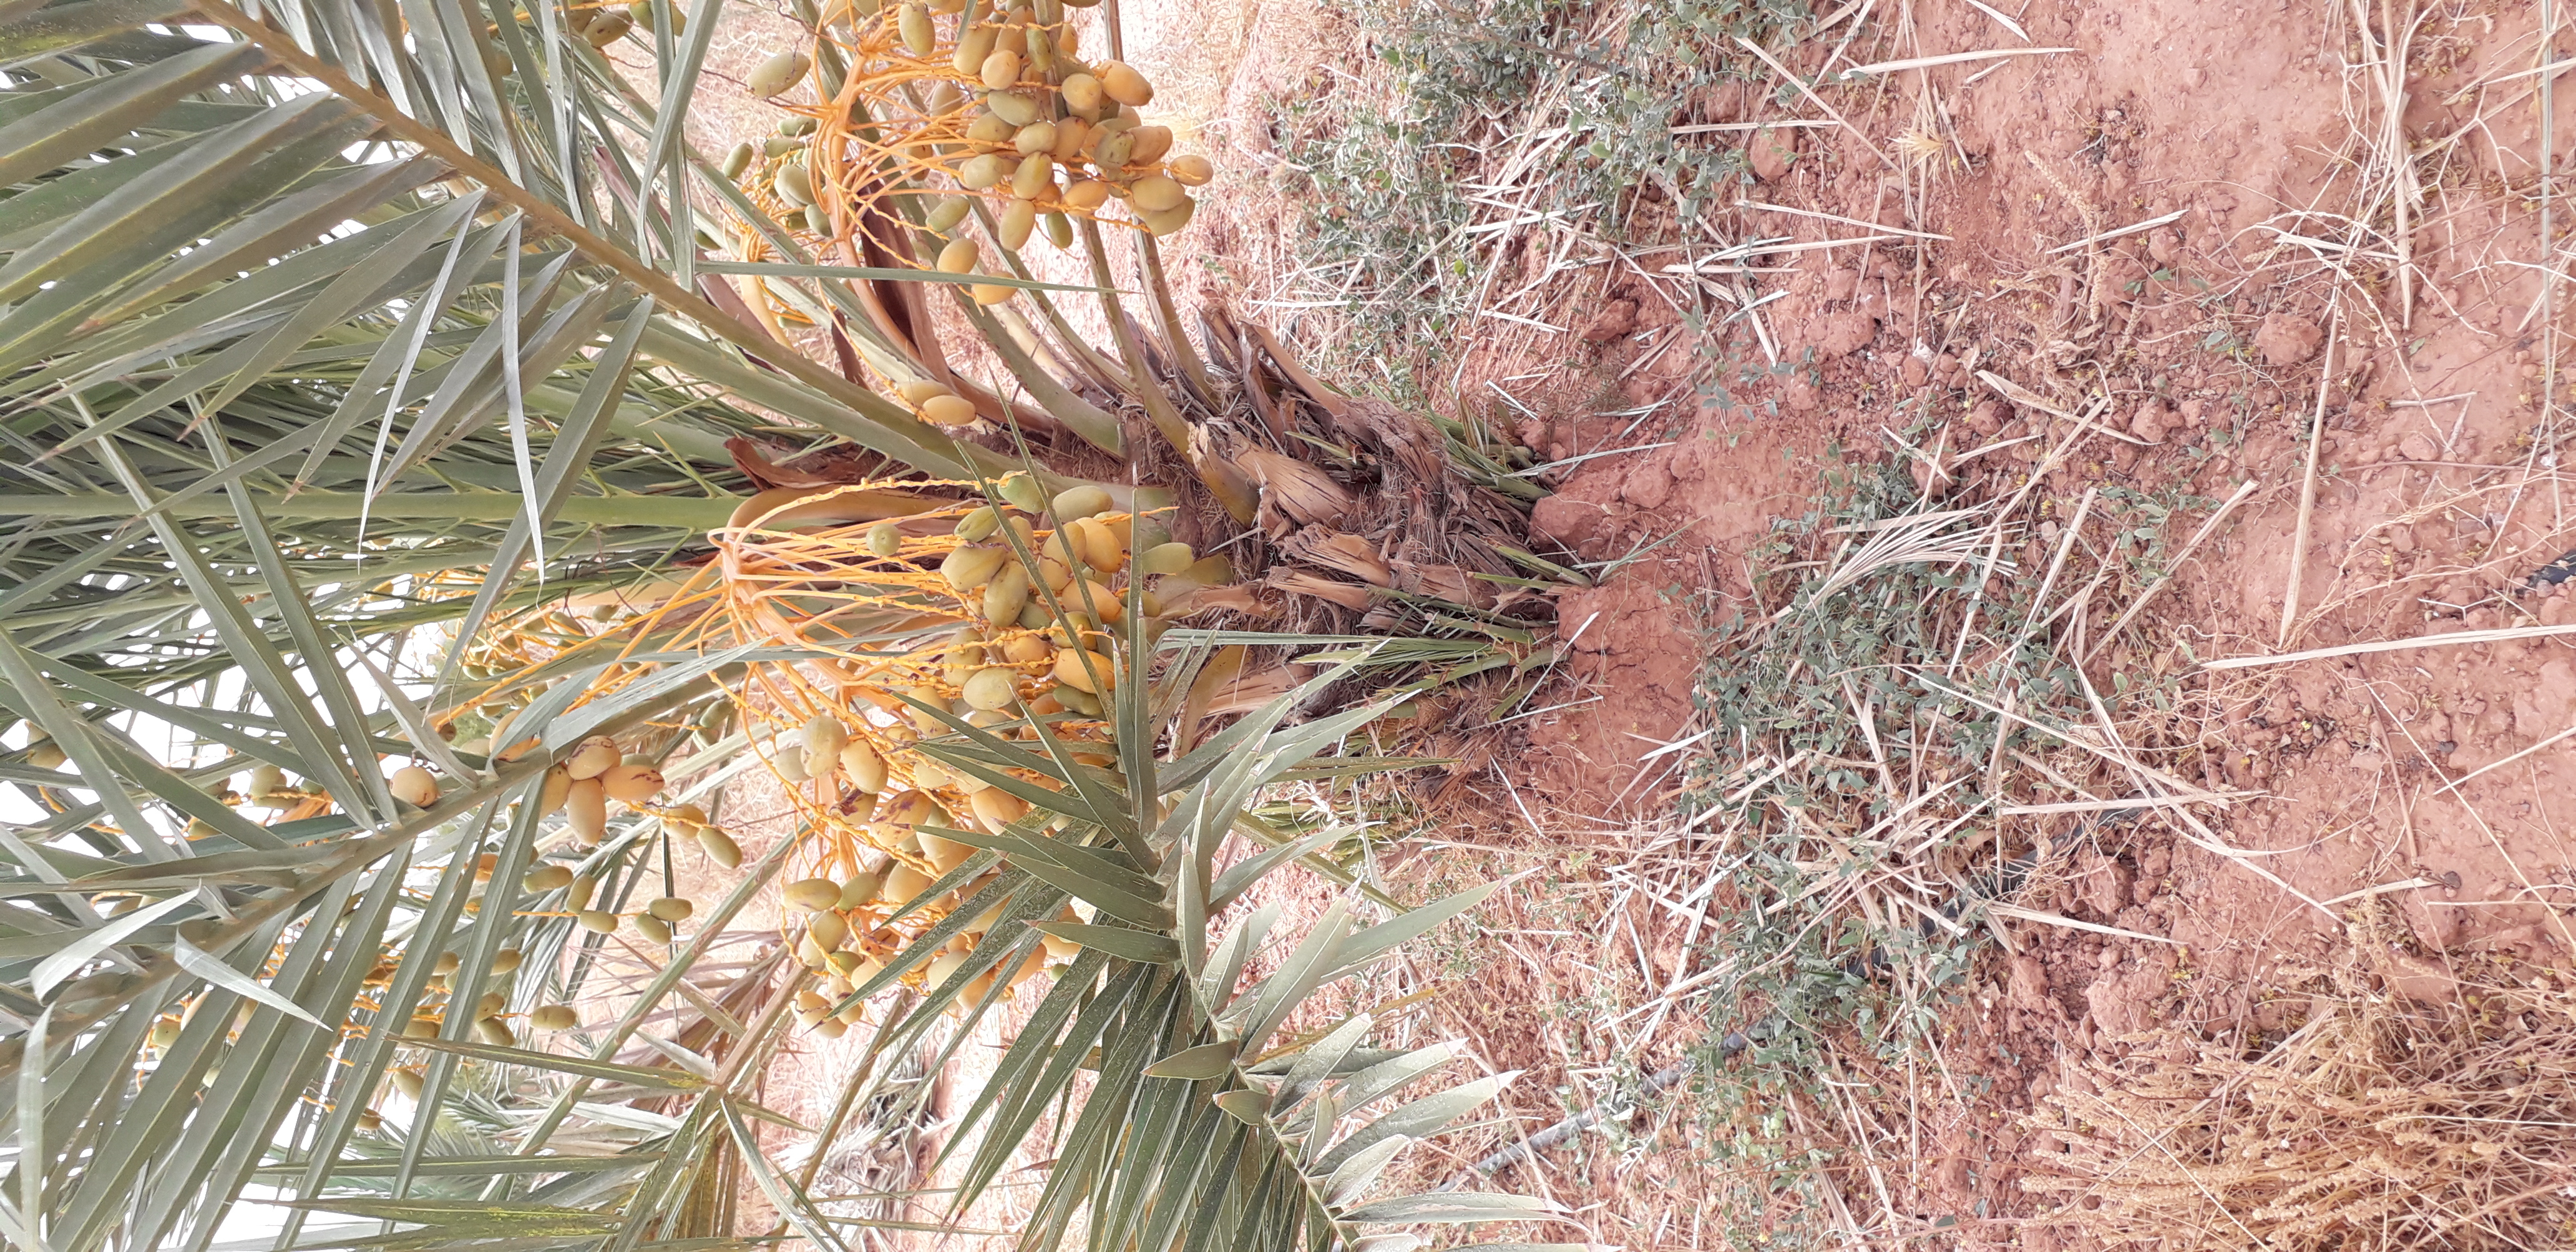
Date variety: Boumajhoul